Philip Lee (cricketer)

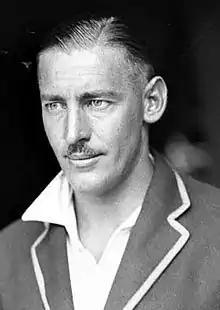
Lee in the 1930s

Philip Keith Lee (15 September 1904 – 9 August 1980) was an Australian cricketer who played in two Test matches from 1931 to 1933.